El Marino

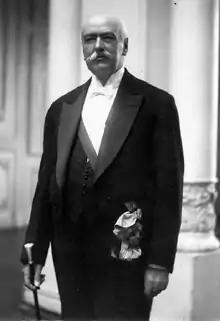
" documented the plans of President Juan Luis Sanfuentes to visit Pichilemu, in January 1917

, who would later become the founder of "", was born in 1873, in the town of Corcolén, currently part of the commune of Malloa, to José Agustín Ramírez Arriagada (1847–?) and Juana Olivarez Quinteros (1847–1883). He was the fourth of seven children; in order of birth date, Alejandro, Arturo, Abrahám, Aliro, Abel, and Ambrosina. His father was the owner of a farm in Roma, San Fernando, and several houses in that city and Pichilemu. Ramírez Olivares married Rosa Camilo Ugarte on 8 September 1885, in the city of San Fernando. The couple had four children: Augusto (who would later go on to become the Chilean Viceconsul to El Salvador), Rosa, Eva and Miguel.